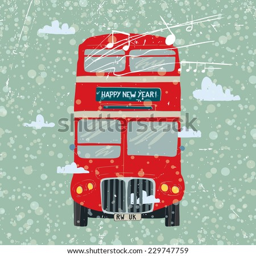
double - decker bus on background of the flag and clouds .